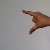
The image shows a hand gesture representing the letter 'Z' in Indian Sign Language.